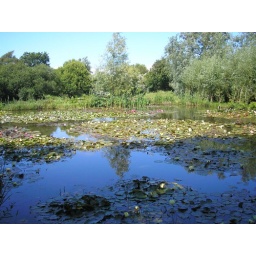
Monet bridge in the distance at Bennetts water garden